Nicholas Allen (theatre director)

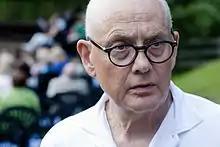
At Shakespeare in Styria, 2014

Nicholas Allen (*1947 in Leeds, England) is a British–Austrian theatre pedagogue, actor and stage director. He is also the founder of Shakespeare in Styria.